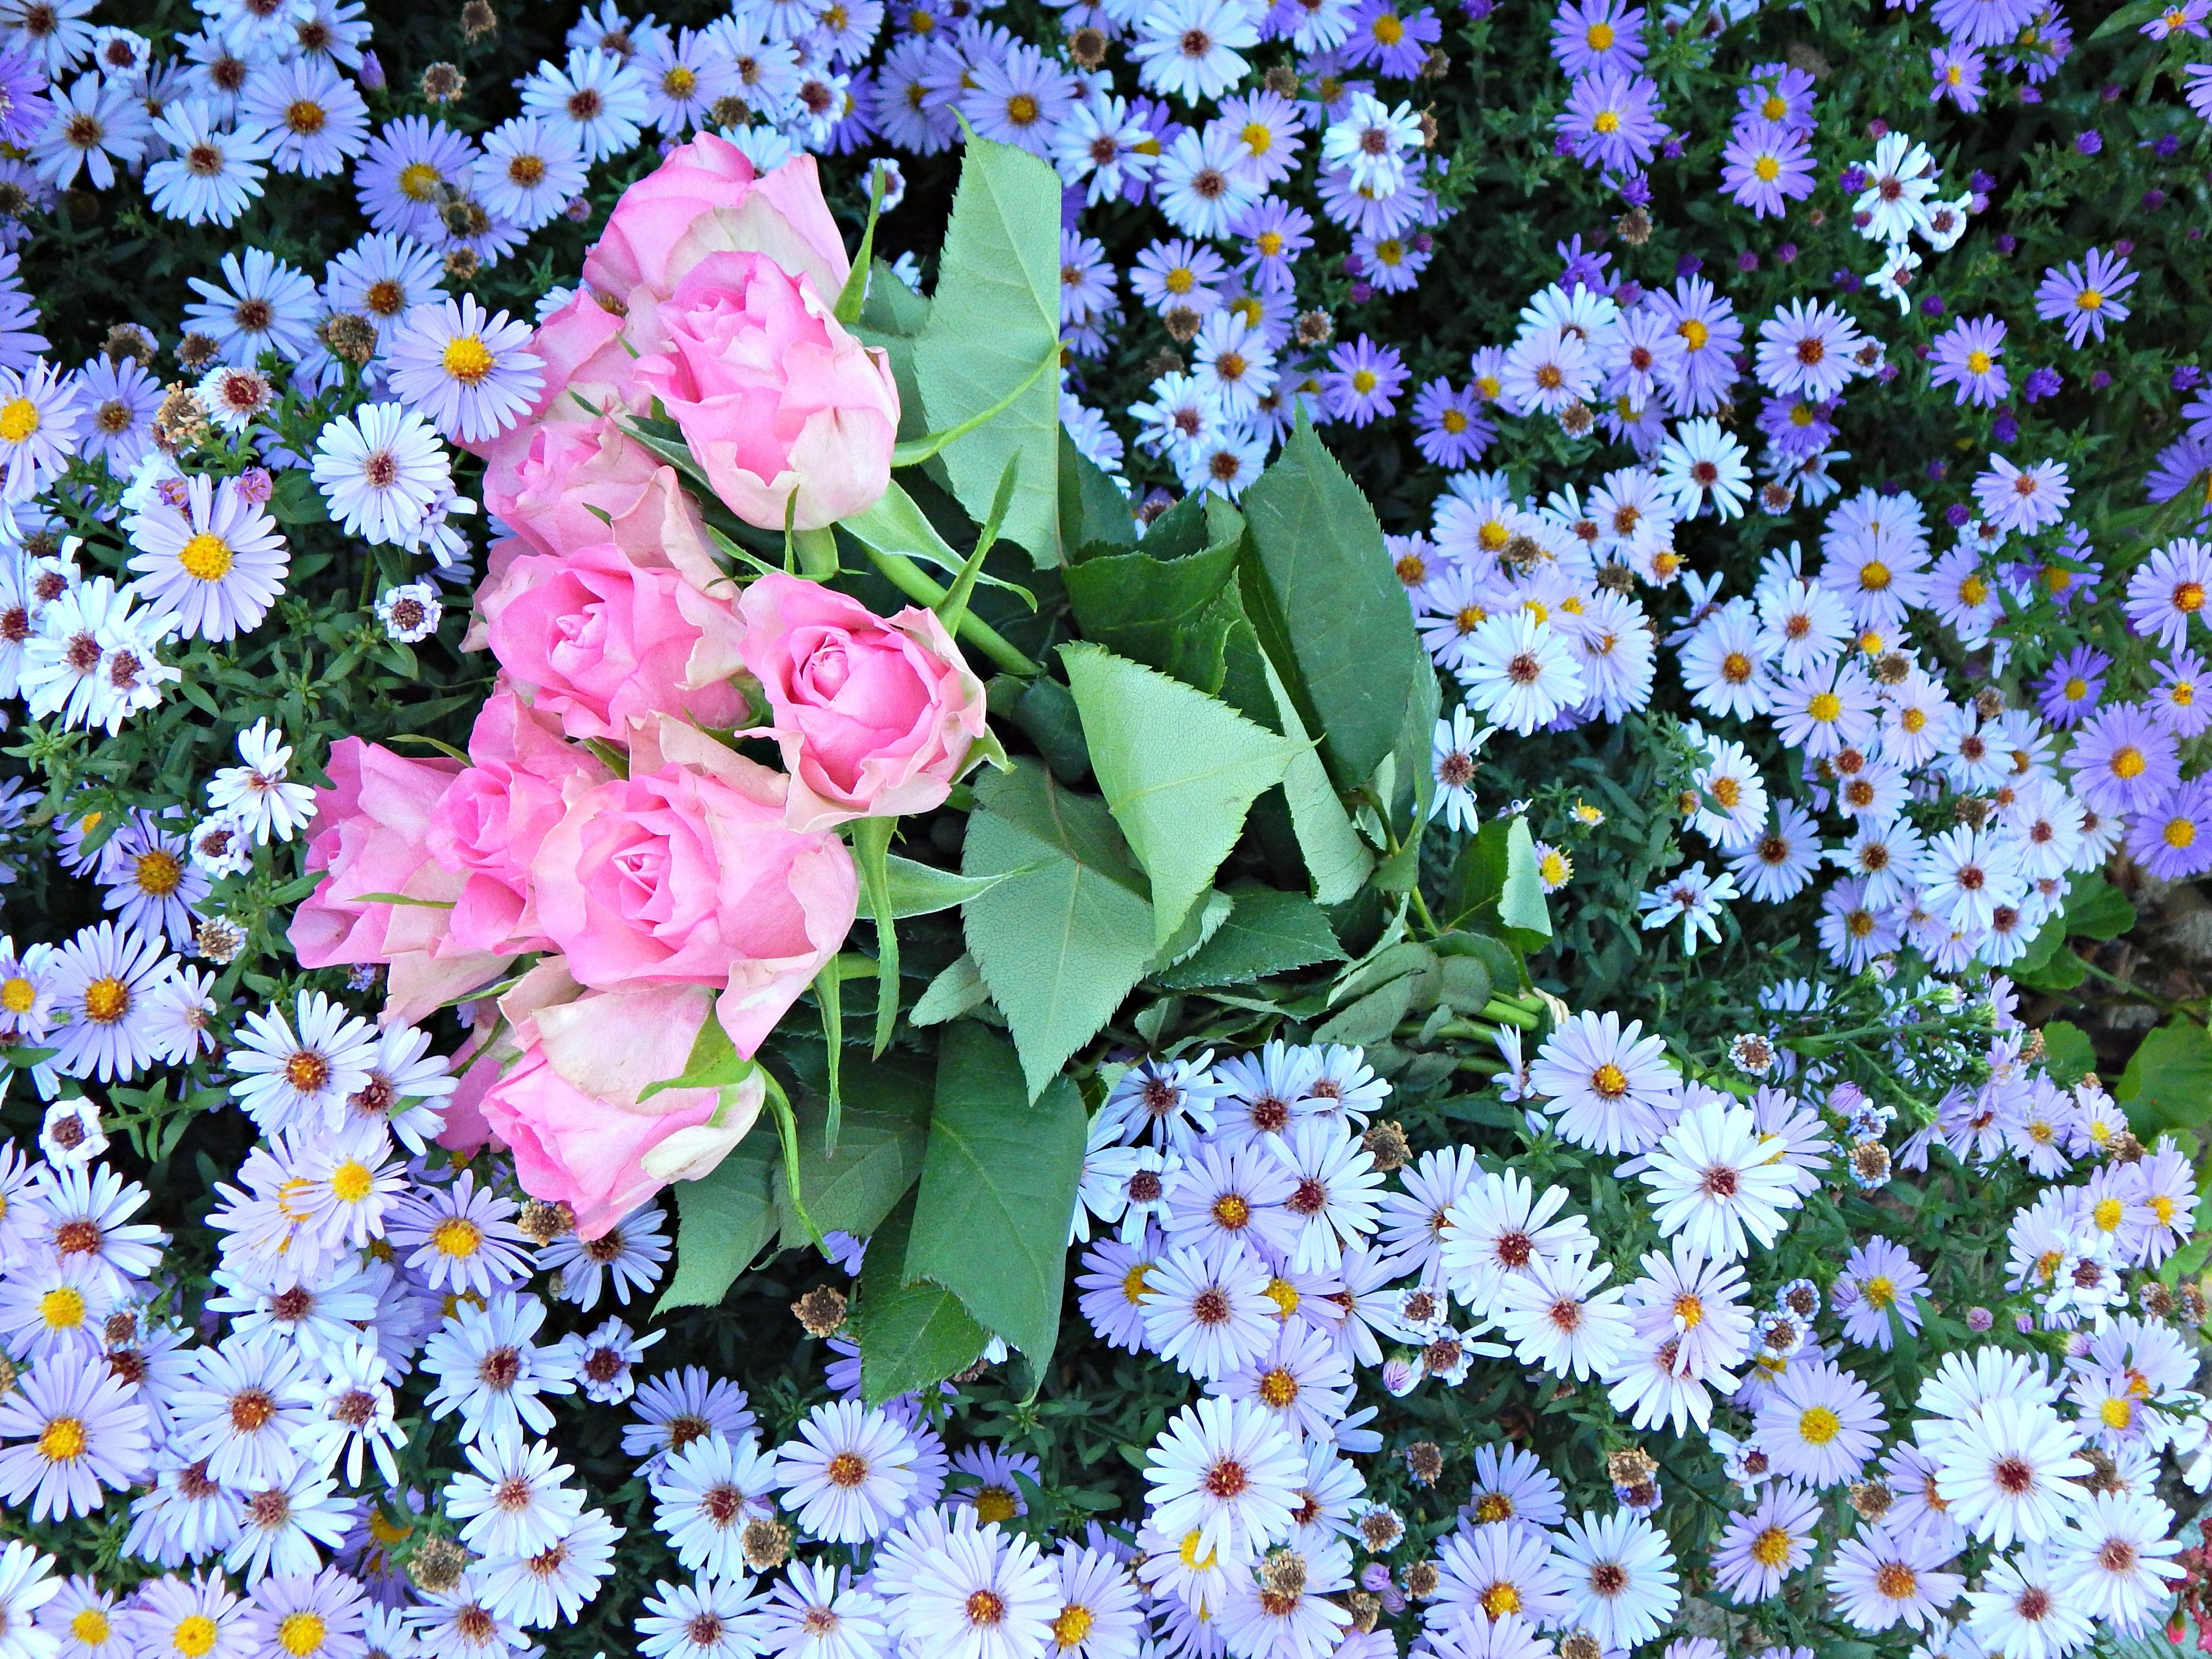
nature, blossom, plant, flower, rose, garden, flora, wildflower, flowers, shrub, floristry, flowering plant, flower bouquet, annual plant, land plant, flower world